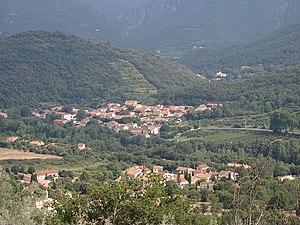
Vue générale du Pont et du Vila, Reynès (Pyrénées-Orientales, Languedoc-Roussillon, France) Català: Vista general del Pont i del Vilar, Reiners (Pirineus Orientals, Llenguadoc-Rosselló, França) Español: Vista general del Puente i del Vila, Reynès (Pirineos Orientales, Languedoc-Rosellón, Francia)